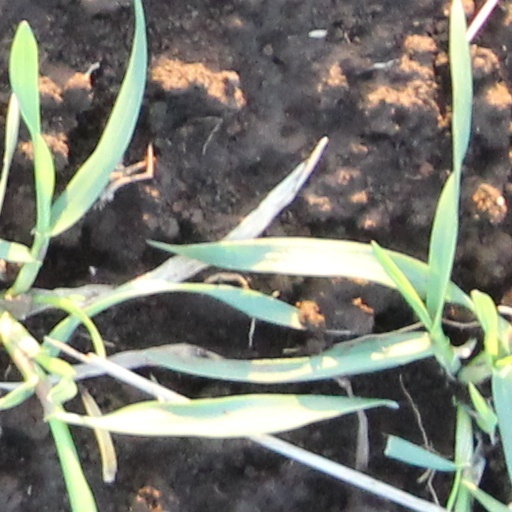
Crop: wheat